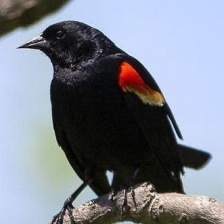
Species: RED WINGED BLACKBIRD
Scientific name: AGELAIUS PHOENICEUS